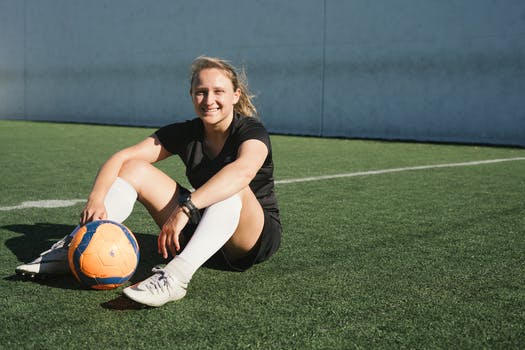
Label: No Watermark